FK Sloboda Užice

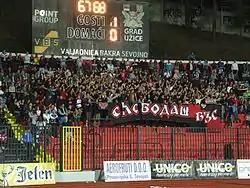

The organized supporters of Sloboda Užice are known as "Freedom Fighters". The members of Freedom Fighters call themselves also "Slobodaši". They express their love for their city, club and region with many creative activities. The Slobodaši hold firmly to Serbian traditional values and are known as real supporters where sporting spirit is a priority. They are also well known for their fair behavior in the stands and their commitment to humanitarian aid. The basis of their support mainly includes chants, the use of flags, choreography and the display of banners. A well-known slogan of the Freedom Fighters is "Sloboda počinje".